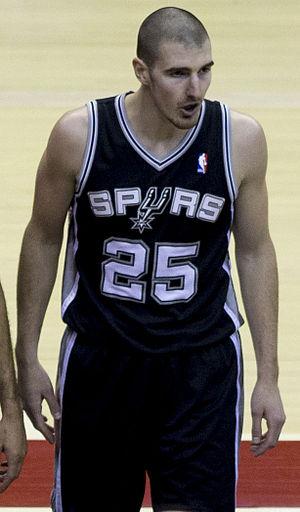
La Leaders Cup est une compétition annuelle de basket-ball révélée le 31 mai 2012 et organisée par la Ligue Nationale de Basket à partir de 2013. Un bail de cinq ans a été signé avec Disneyland Paris pour l'organisation du tournoi dans la Disney Events Arena. Celui-ci est prolongé de cinq années supplémentaires en 2017. Bâtie sur le modèle de la Coupe du Roi de basket-ball espagnole et du Tournoi de la Fédération chez les dames, la compétition regroupe les huit premières équipes de Pro A à l’issue des matchs « aller » de la saison régulière. Cette compétition remplace la Semaine des As et comprend une formule similaire pour les clubs de Pro B, la Leaders Cup de basket-ball Pro B.